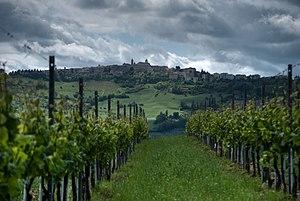
Cupramontana est une commune italienne d'environ 4 540 habitants, située dans la province d'Ancône, dans la région Marches, en Italie centrale.